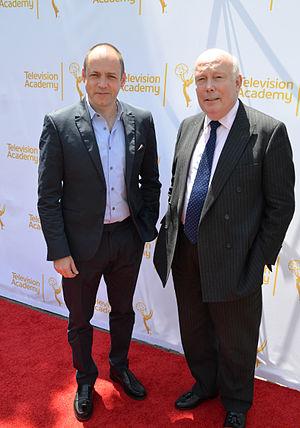
Downton Abbey est une série télévisée britannique, créée par Julian Fellowes et co-produite par Carnival Films et Masterpiece. Elle compte 52 épisodes d'une durée moyenne de 50 minutes, répartis en 6 saisons. Elle a été diffusée du 26 septembre 2010 au 25 décembre 2015 sur ITV1 au Royaume-Uni et en Irlande, ainsi qu'au Canada sur VisionTV, et par la suite en Suisse, en France, en Belgique et au Québec. Downton Abbey est une série dramatique historique mettant en scène la vie d'une maisonnée aristocratique britannique dans les années 1910 et 1920 en accordant la même attention aux aristocrates et aux domestiques qui travaillent à leur service. Au fil des saisons, la série intègre de nombreux éléments empruntés au genre du soap opera.